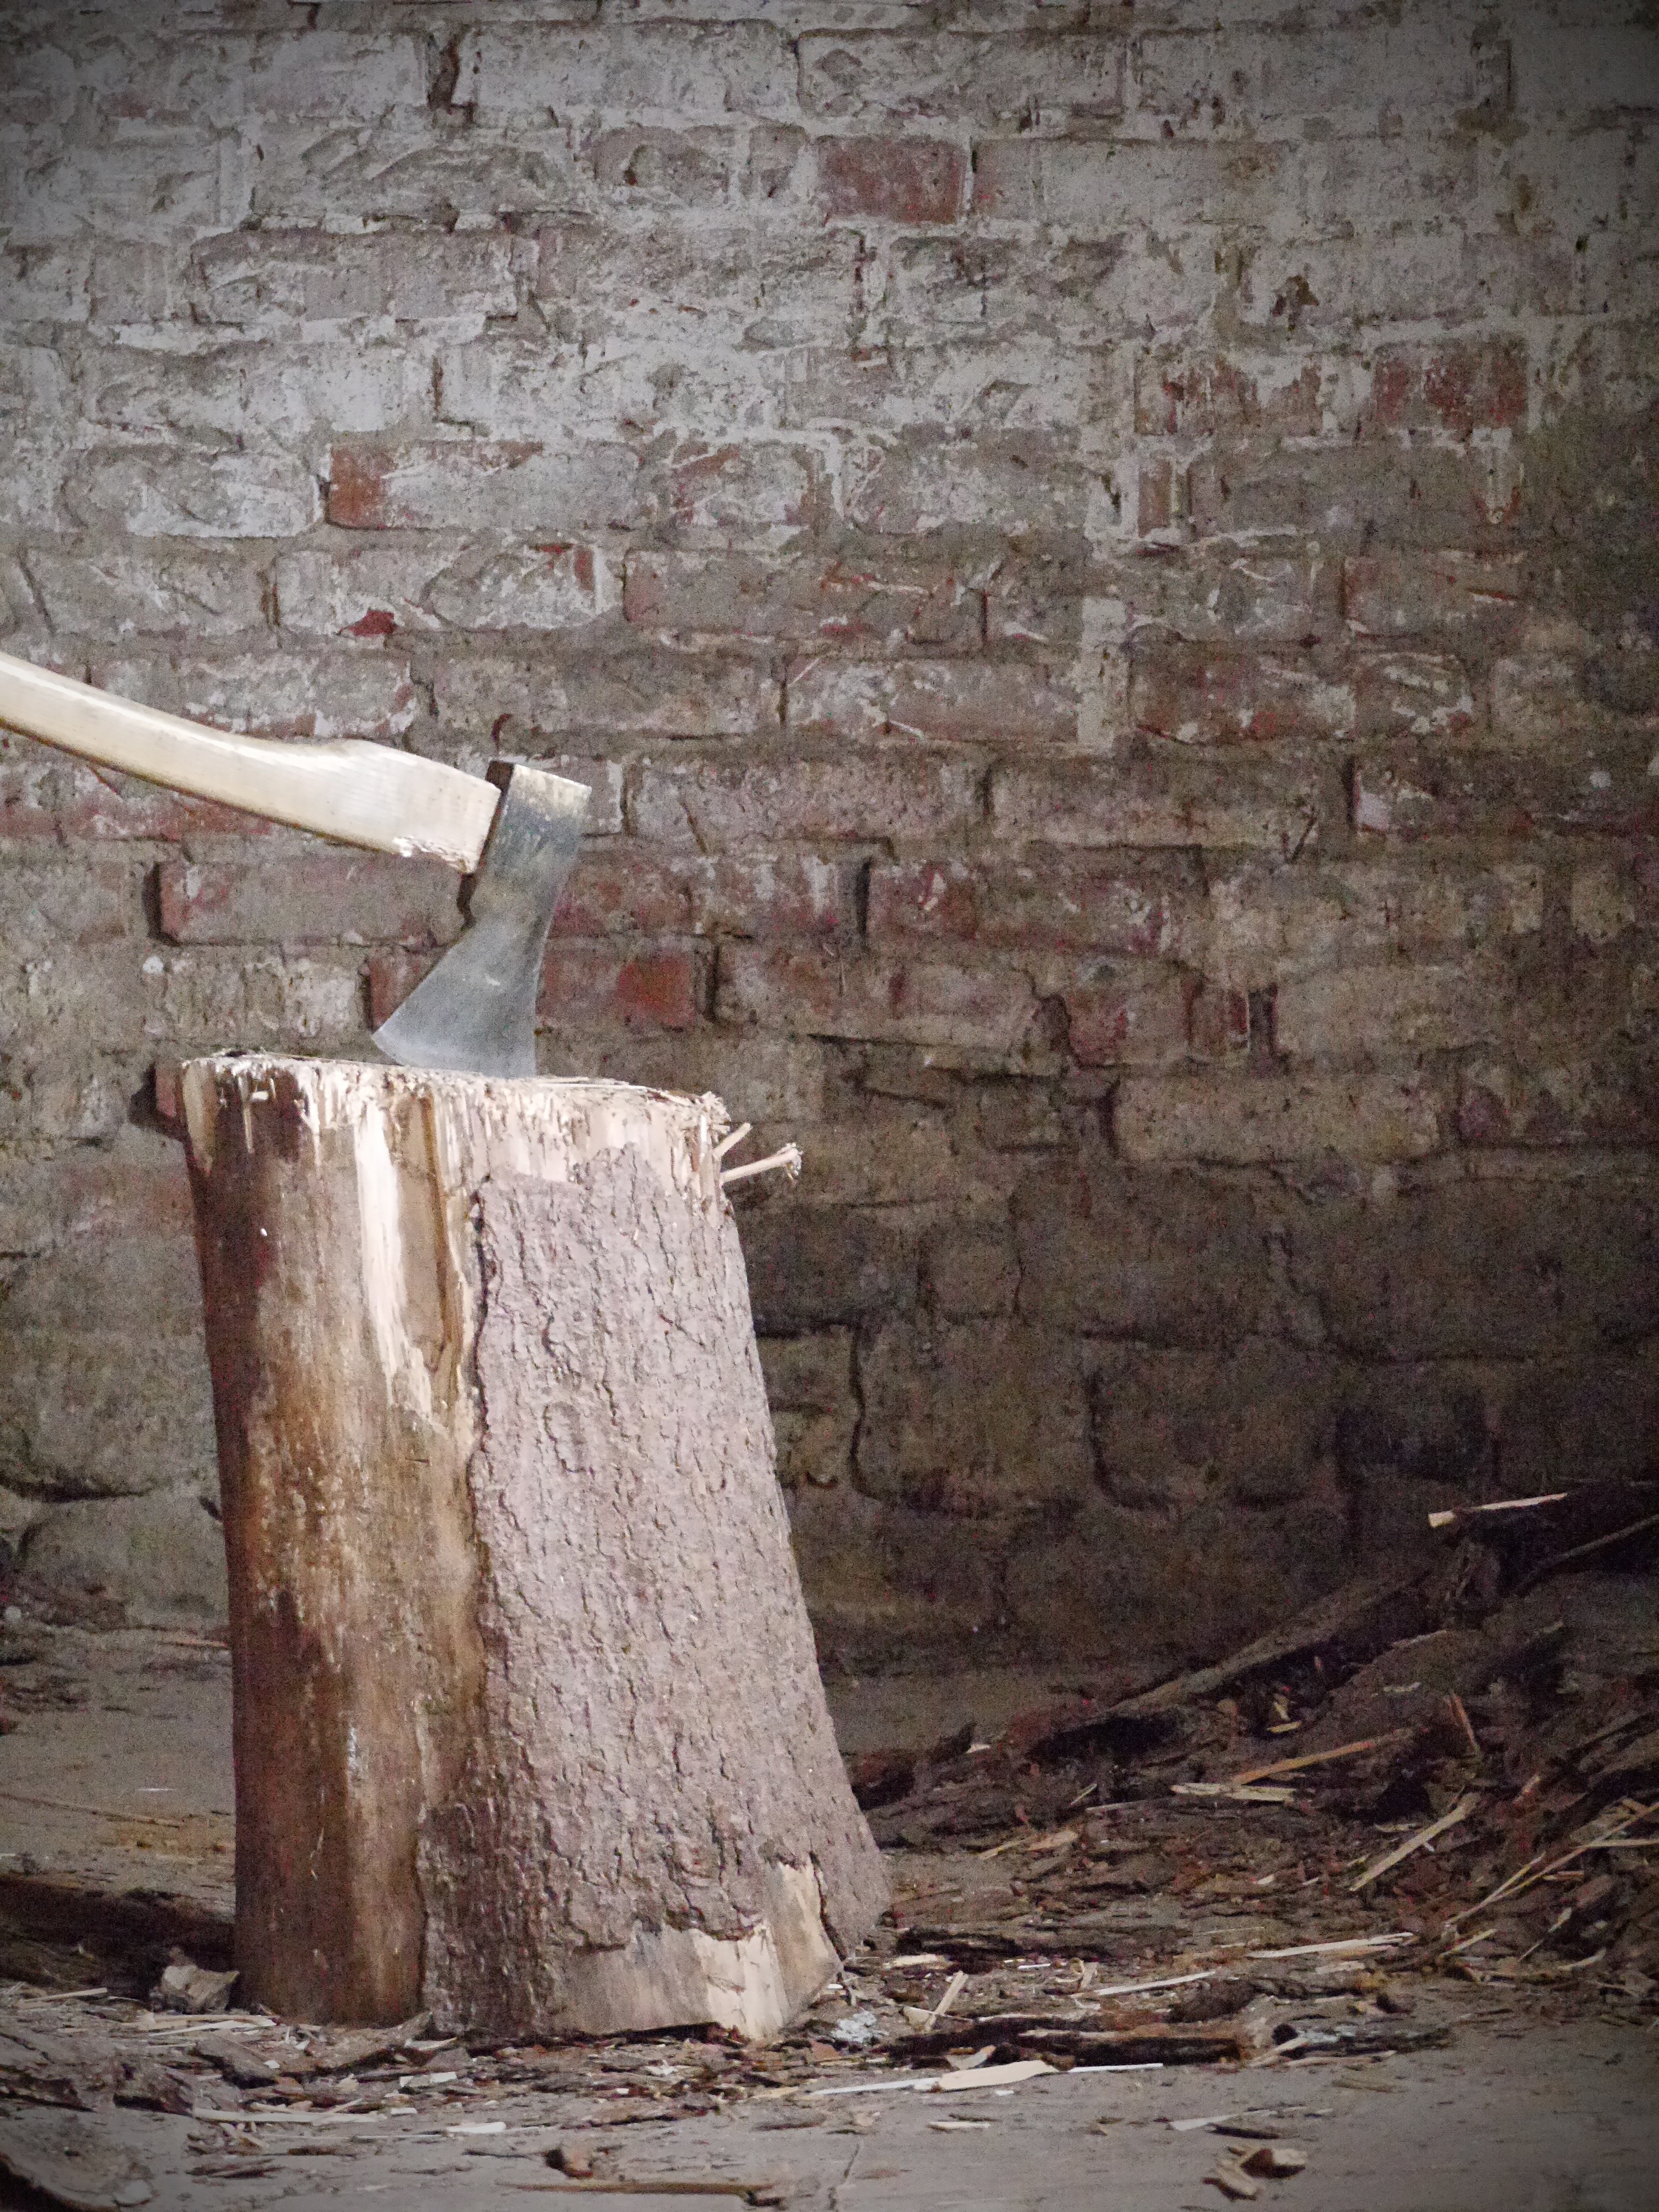
work, forest, rock, sharp, wood, wall, firewood, brick, material, axe, ax, cutting, temple, ruins, history, tree stump, dangerous, wood chop, woodworks, make wood, ancient history, chop wood, hack stock